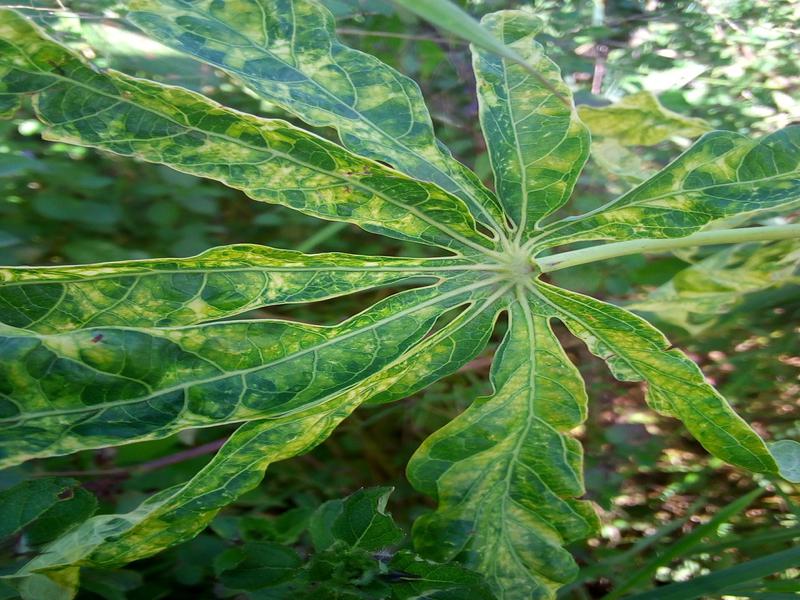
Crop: cassava
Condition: mosaic_disease